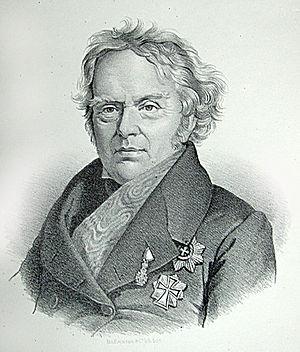
Anders Sandøe Ørsted est un juriste et homme d'État danois. Il a été Premier ministre du Danemark entre 1853 et 1854, en tant que leader du Cabinet Ørsted.